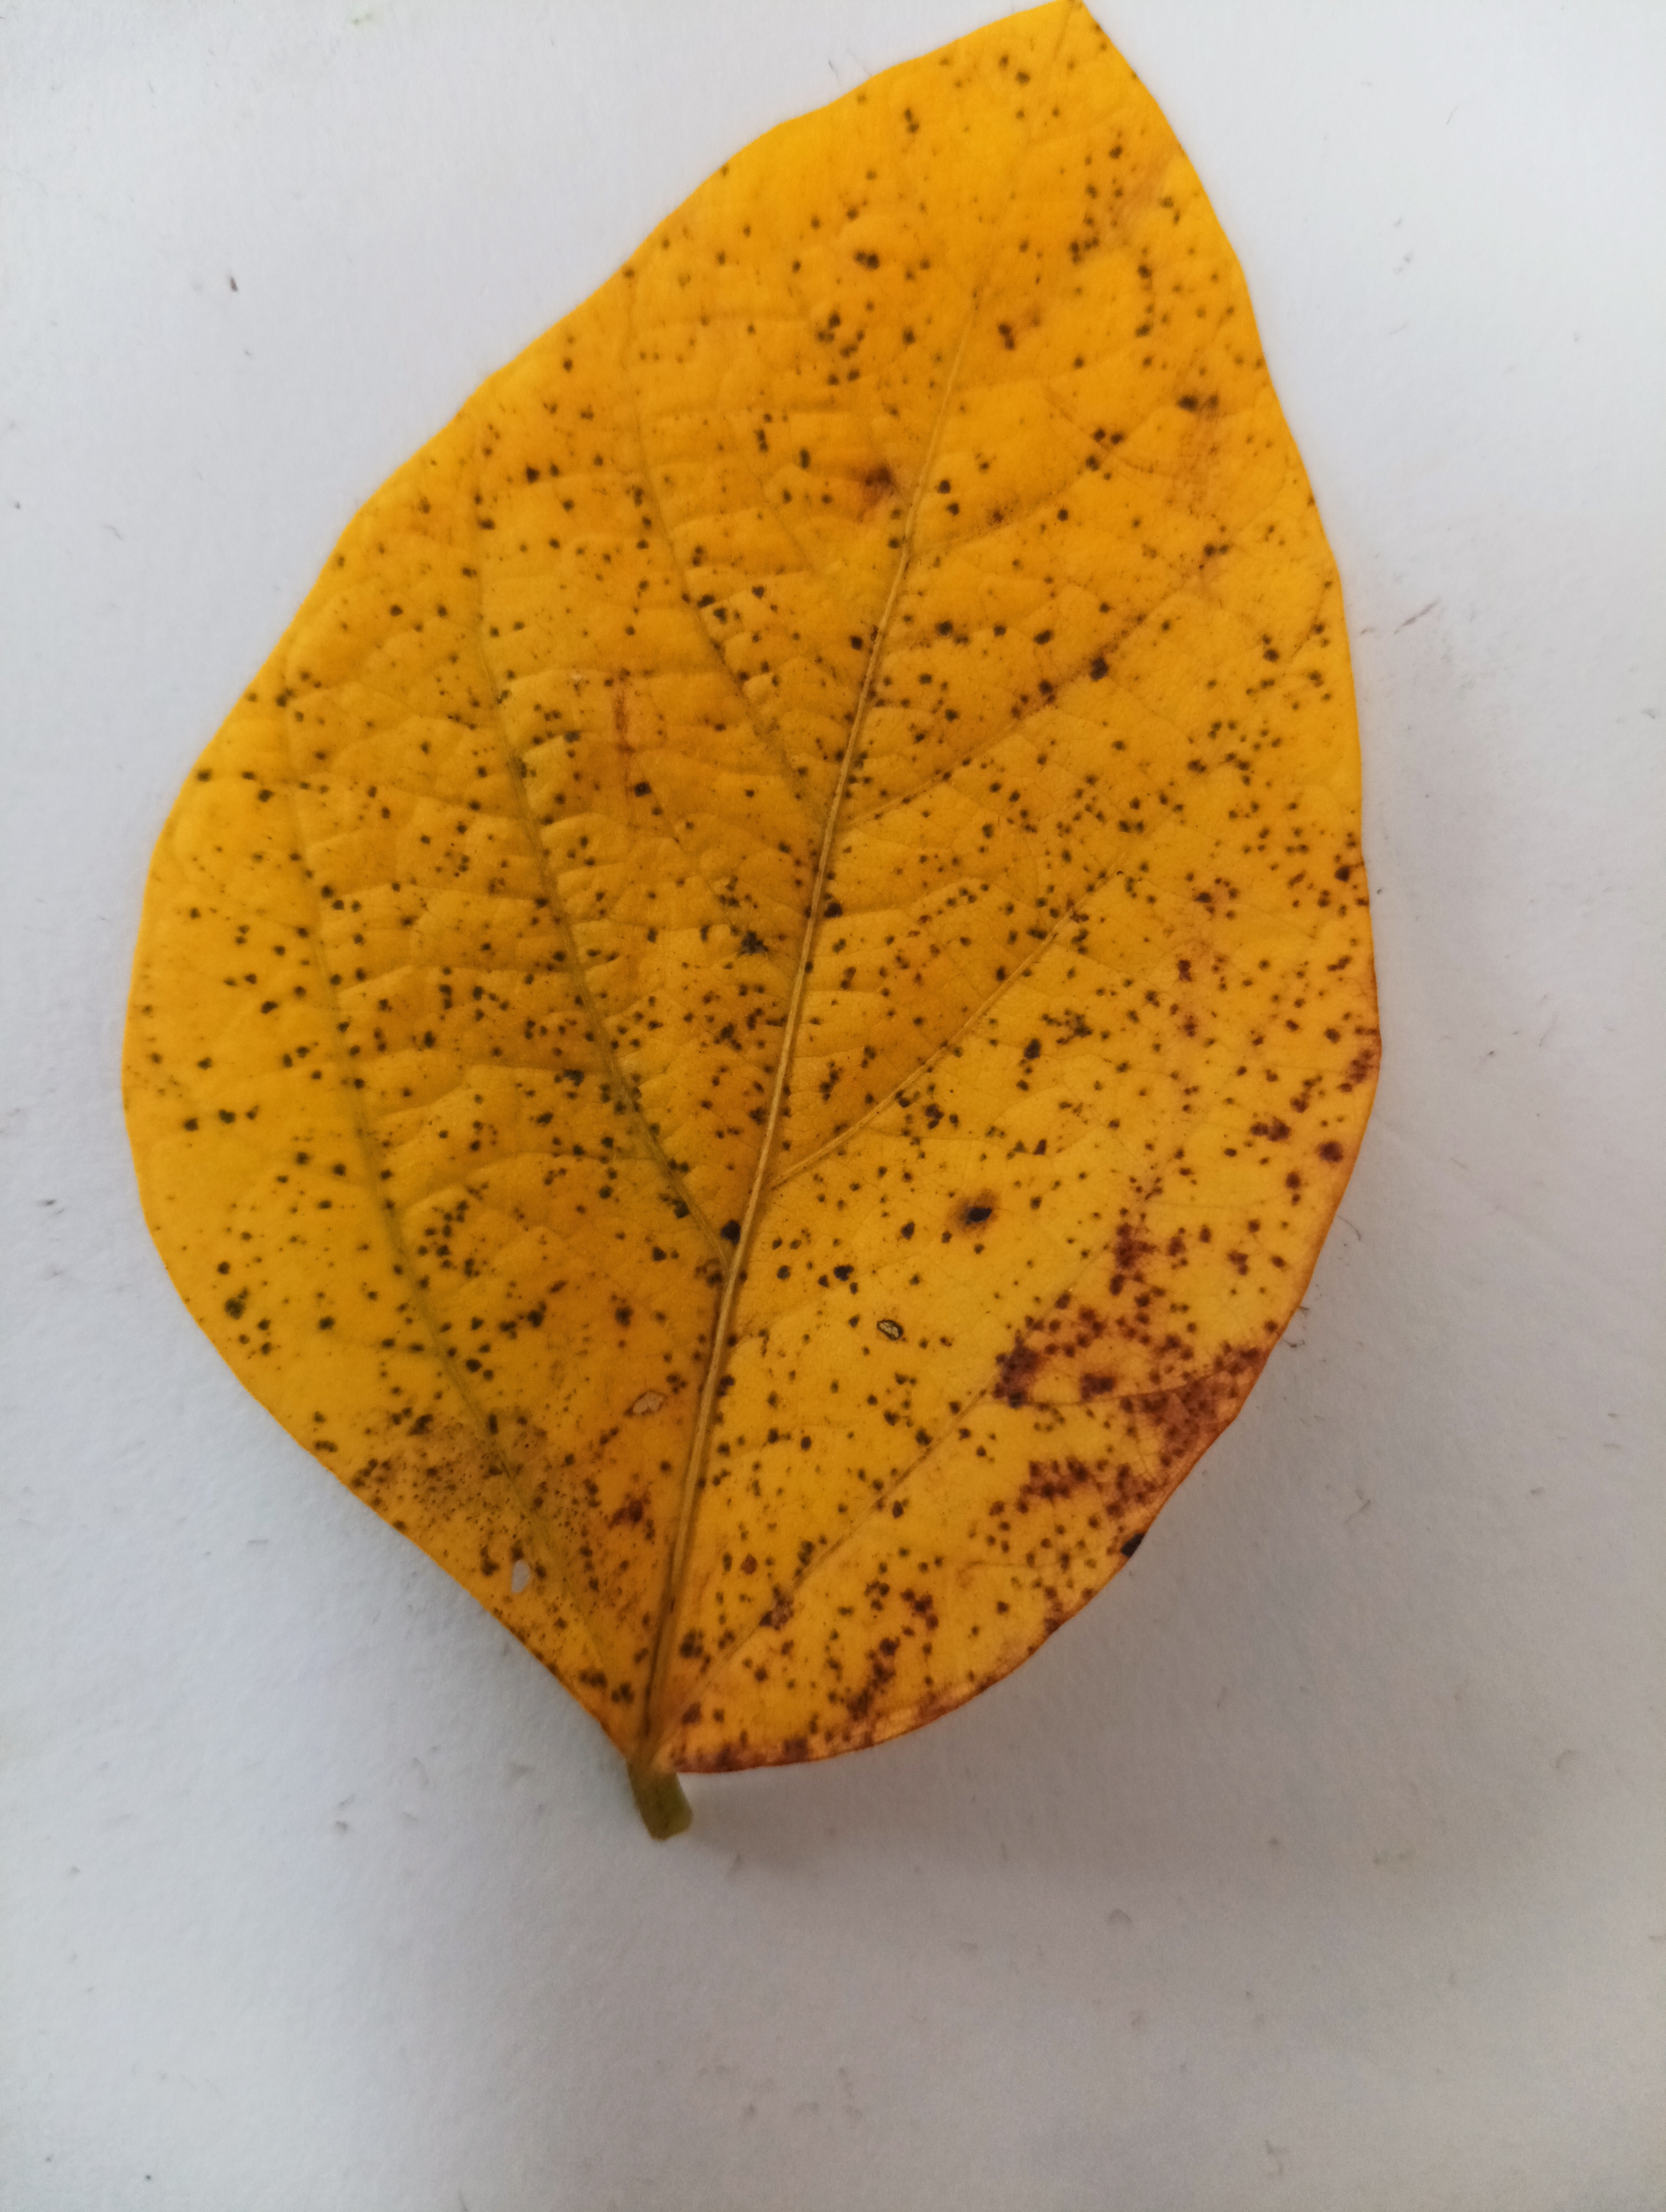
Label: Septoria_Brown_Spot